Describe the emotion expressed in this image:  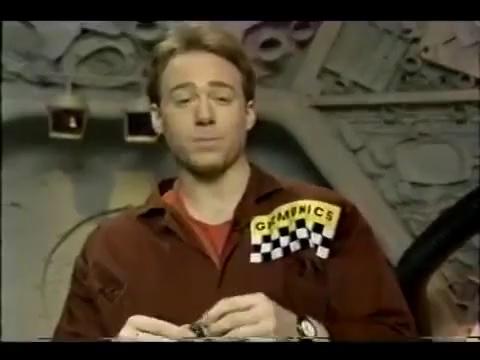
This person displays Fear, valence and arousal with high intensity.